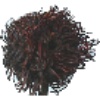
Label: Rambutan 1